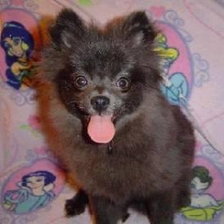
Species: dog
Breed: pomeranian